I Know Why the Caged Bird Sings

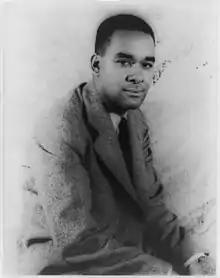
Angelou's treatment of racism has been compared to the writings of Richard Wright (shown here in 1939).

Angelou later said that her years living in Africa and her relationship to South African freedom fighter Vusumzi Make in the early 1960s taught her "to see the survival of distinctly African ways" among African Americans, which affect her portrayal of character, both collectively and individually. For example, as Susan Gilbert puts it, Angelou "relates the habits of address...to a heritage of tribal belonging". Angelou's description of the strong and cohesive black community of Stamps also demonstrates how African Americans subvert repressive institutions. Angelou demonstrates how religion, which "was designed to keep the Afro-American in an oppressed condition", has been subverted and used by her community to help them withstand the cruelty of racism. McPherson states that Angelou's depiction of the economic displacement of Black cotton field workers, who gather at Momma's store before and after work and could never get ahead despite their hard work, demonstrates how the Black community nurtures its members and helps them survive in an antagonistic environment. Angelou's depiction of the Joe Lewis fight demonstrates how her community has subverted the American institution of sports. As Selwyn R. Cudjoe puts it, the fight was supposed to "act as a pacifier, as entertainment for Blacks, and to help demonstrate how far they had progressed in the society". Instead, it became a recreation of the struggle between white and Black America. Later in the book, Maya responds assertively when subjected to demeaning treatment by Mrs. Cullinan and breaks the race barrier when she becomes the first Black streetcar operator in San Francisco. McPherson states that Maya's experience with Mrs. Cullinan places her "into a clearer awareness of social reality and into a growing consciousness of self-worth". Mrs. Cullinan's attempt to change Maya's name to fit her own convenience also "echoes the larger tradition of American racism that attempts to prescribe the nature and limitations of a Black person's identity". Maya stands up for her individuality and value by deliberately breaking Mrs. Cullinan's heirloom china.